Protected areas of Tuvalu

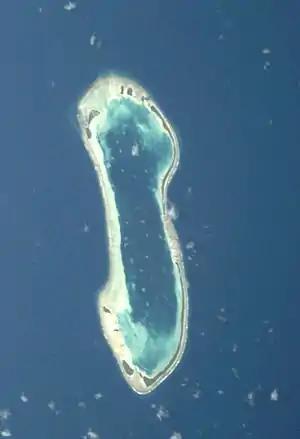
The lagoon of Nukulaelae atoll is a marine protected area

As of April 2024, four Marine Protected Areas (MPAs) and four Locally Managed Marine Areas (LMMAs) have been established on the outer islands. Tuvalu has not nominated any wetlands under the Convention on Wetlands of International Importance (known as the Ramsar Convention). The Exclusive Economic Zone (EEZ) of Tuvalu, consists of of sea. No parts of the land or EEZ of Tuvalu has been listed by UNESCO as a World Heritage Site. As of May 2021, there are no Other Effective Area-Based Conservation Measures (OECM) in Tuvalu that are registered on the World Database on OECM.